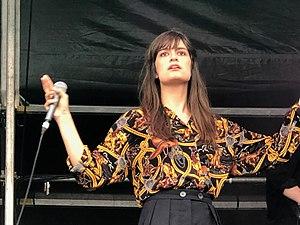
La 34ᵉ cérémonie des Victoires de la musique a lieu le 8 février 2019 à la Seine musicale de Boulogne-Billancourt. La cérémonie est retransmise à la télévision sur France 2 et présentée par Daphné Bürki.